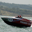
Label: ship